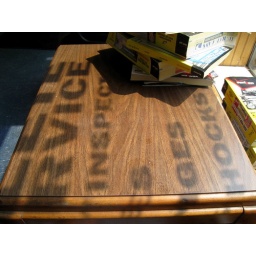
I took this picture as I was waiting to get the car carrier attached to my Penske truck in Roxborough, Philadelphia.